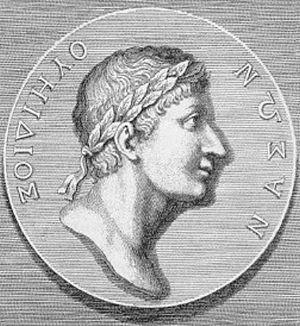
François L'Hermite du Solier, dit Tristan L'Hermite ou Tristan, né en 1601 au château du Solier près de Janaillat dans la Marche, mort à Paris le 7 septembre 1655, est un gentilhomme et écrivain français. D'abord page dans l'entourage de Henri de Bourbon-Verneuil, fils naturel du roi Henri IV, puis homme d'épée au service de Louis XIII et de son frère Gaston, duc d'Orléans, il est passé à la postérité comme auteur polygraphe — s'étant illustré comme poète, dramaturge et romancier.